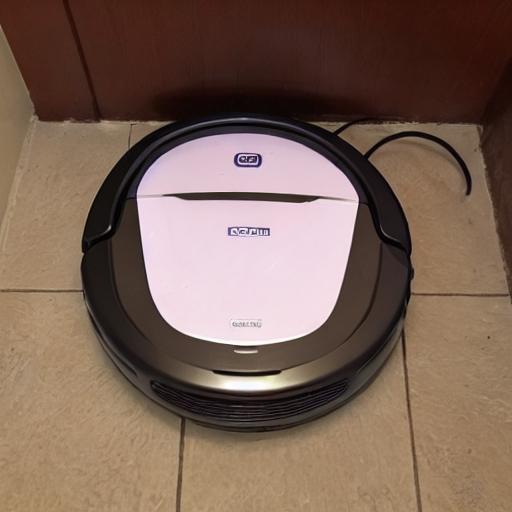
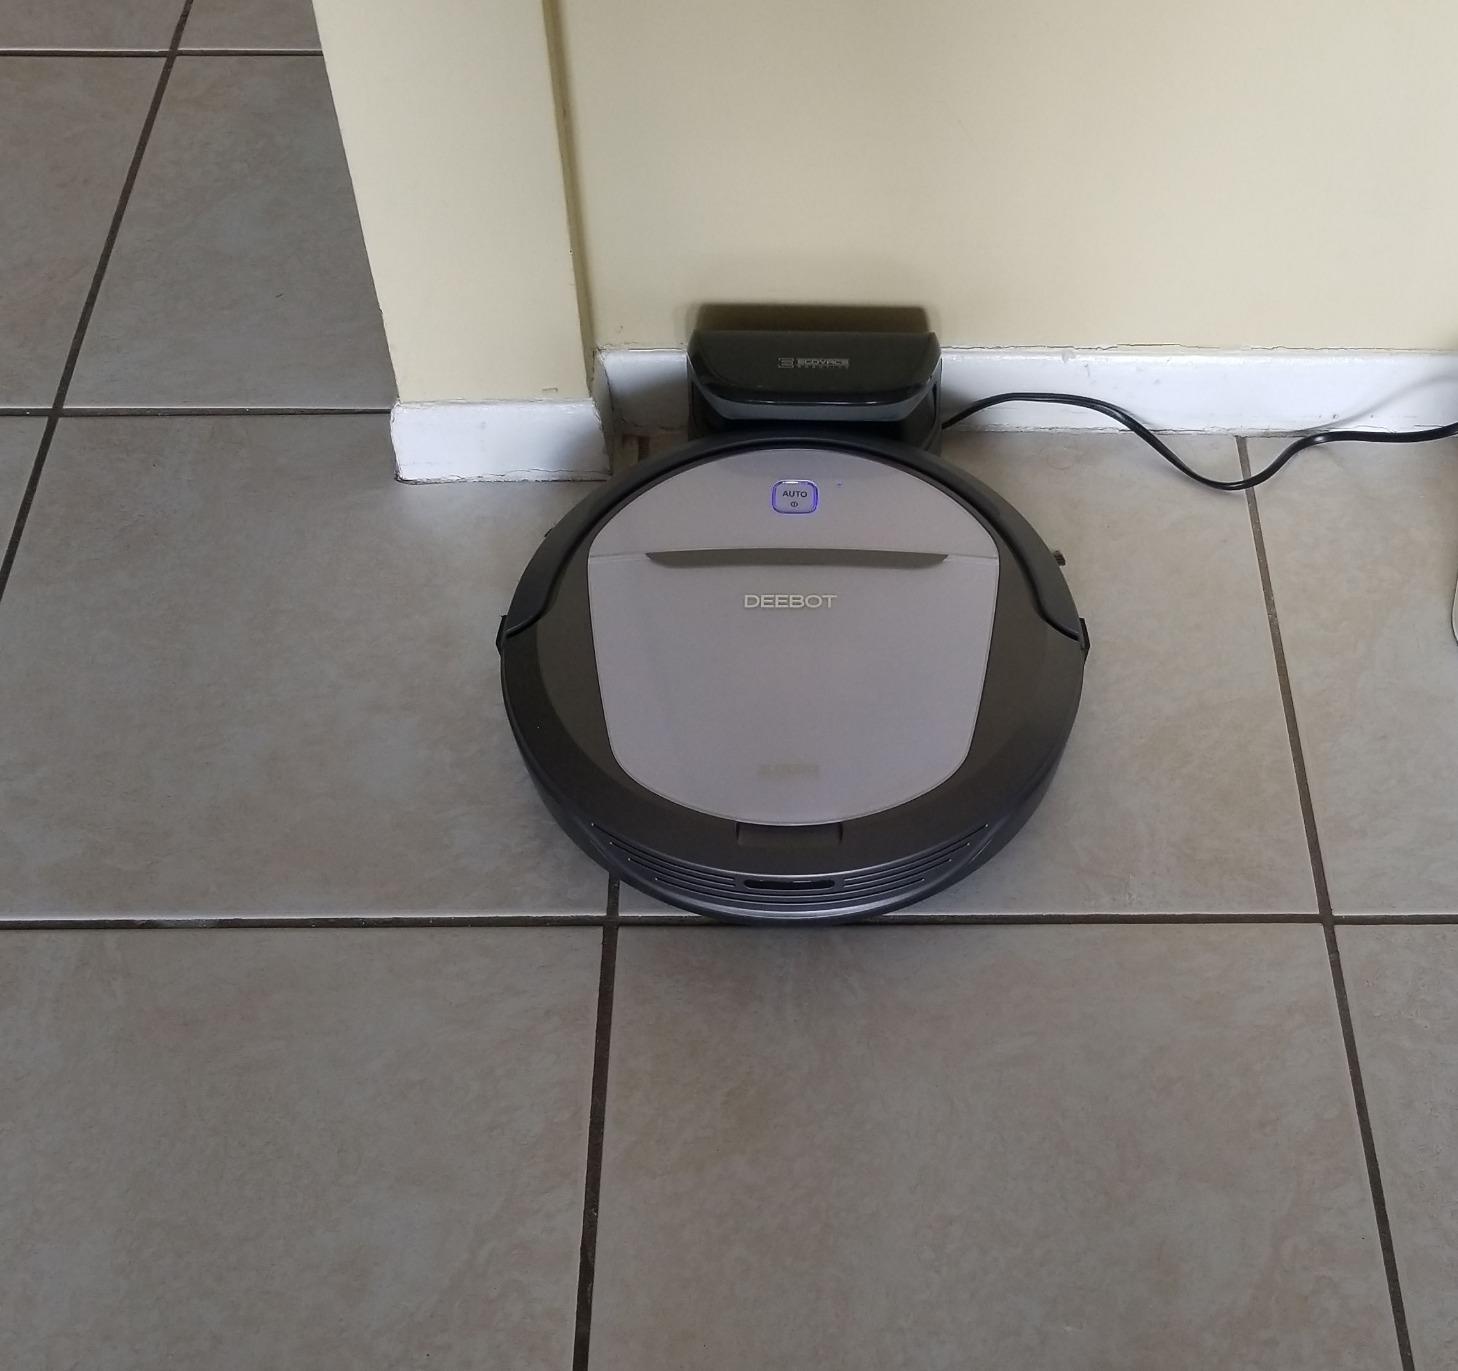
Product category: items_vacuum
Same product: no